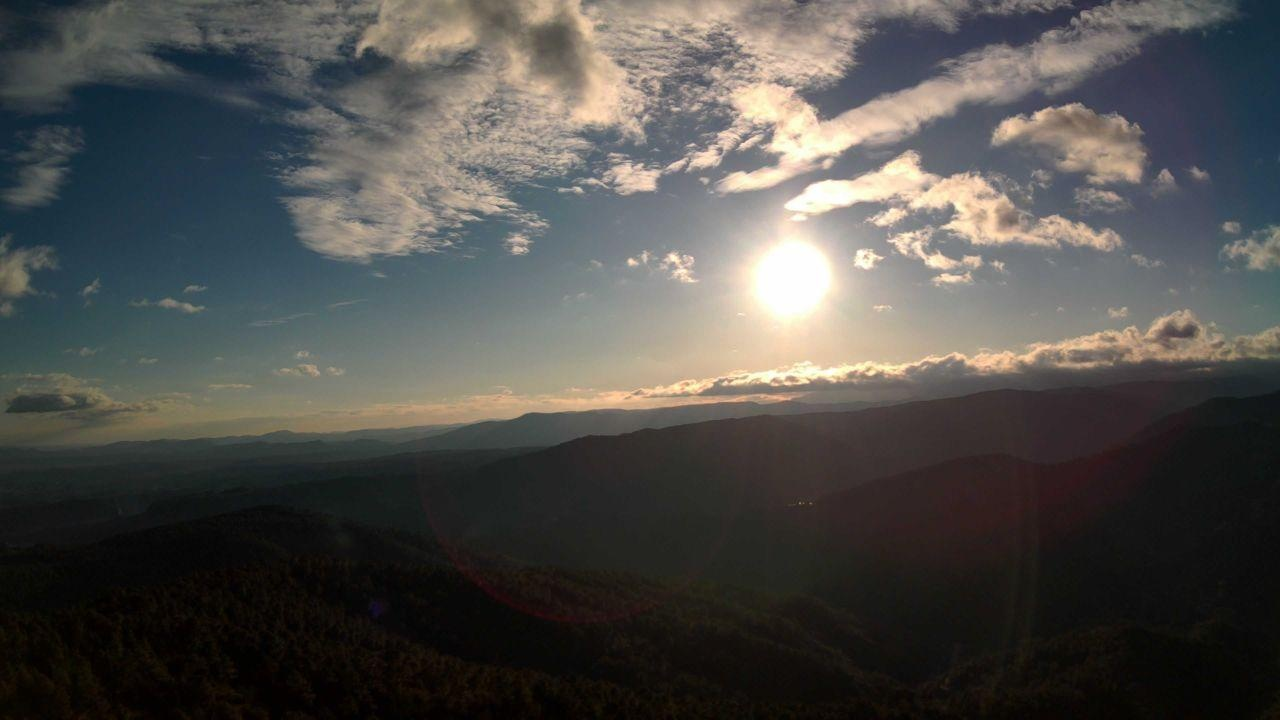
Fire: no
Smoke: yes